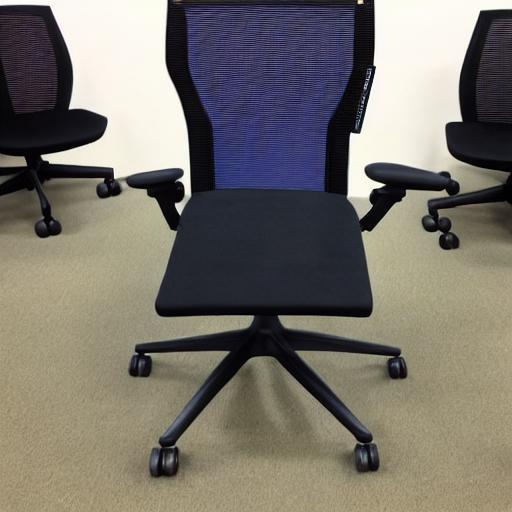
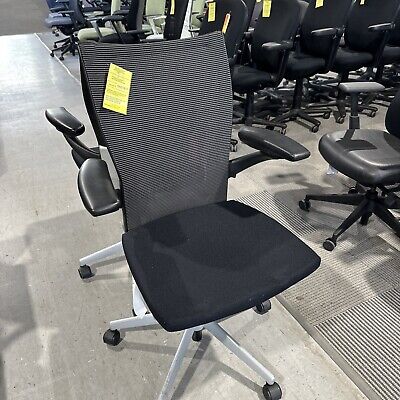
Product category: items_chair
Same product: no